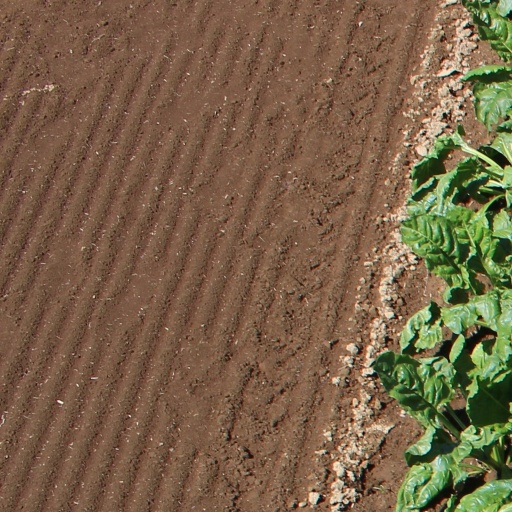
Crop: sugar beet